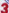
Number: 3